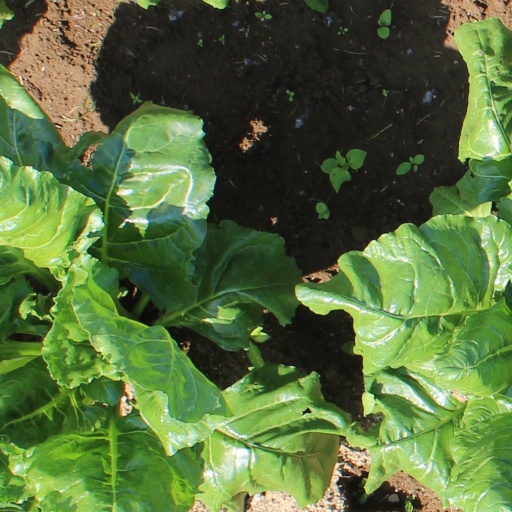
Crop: sugar beet